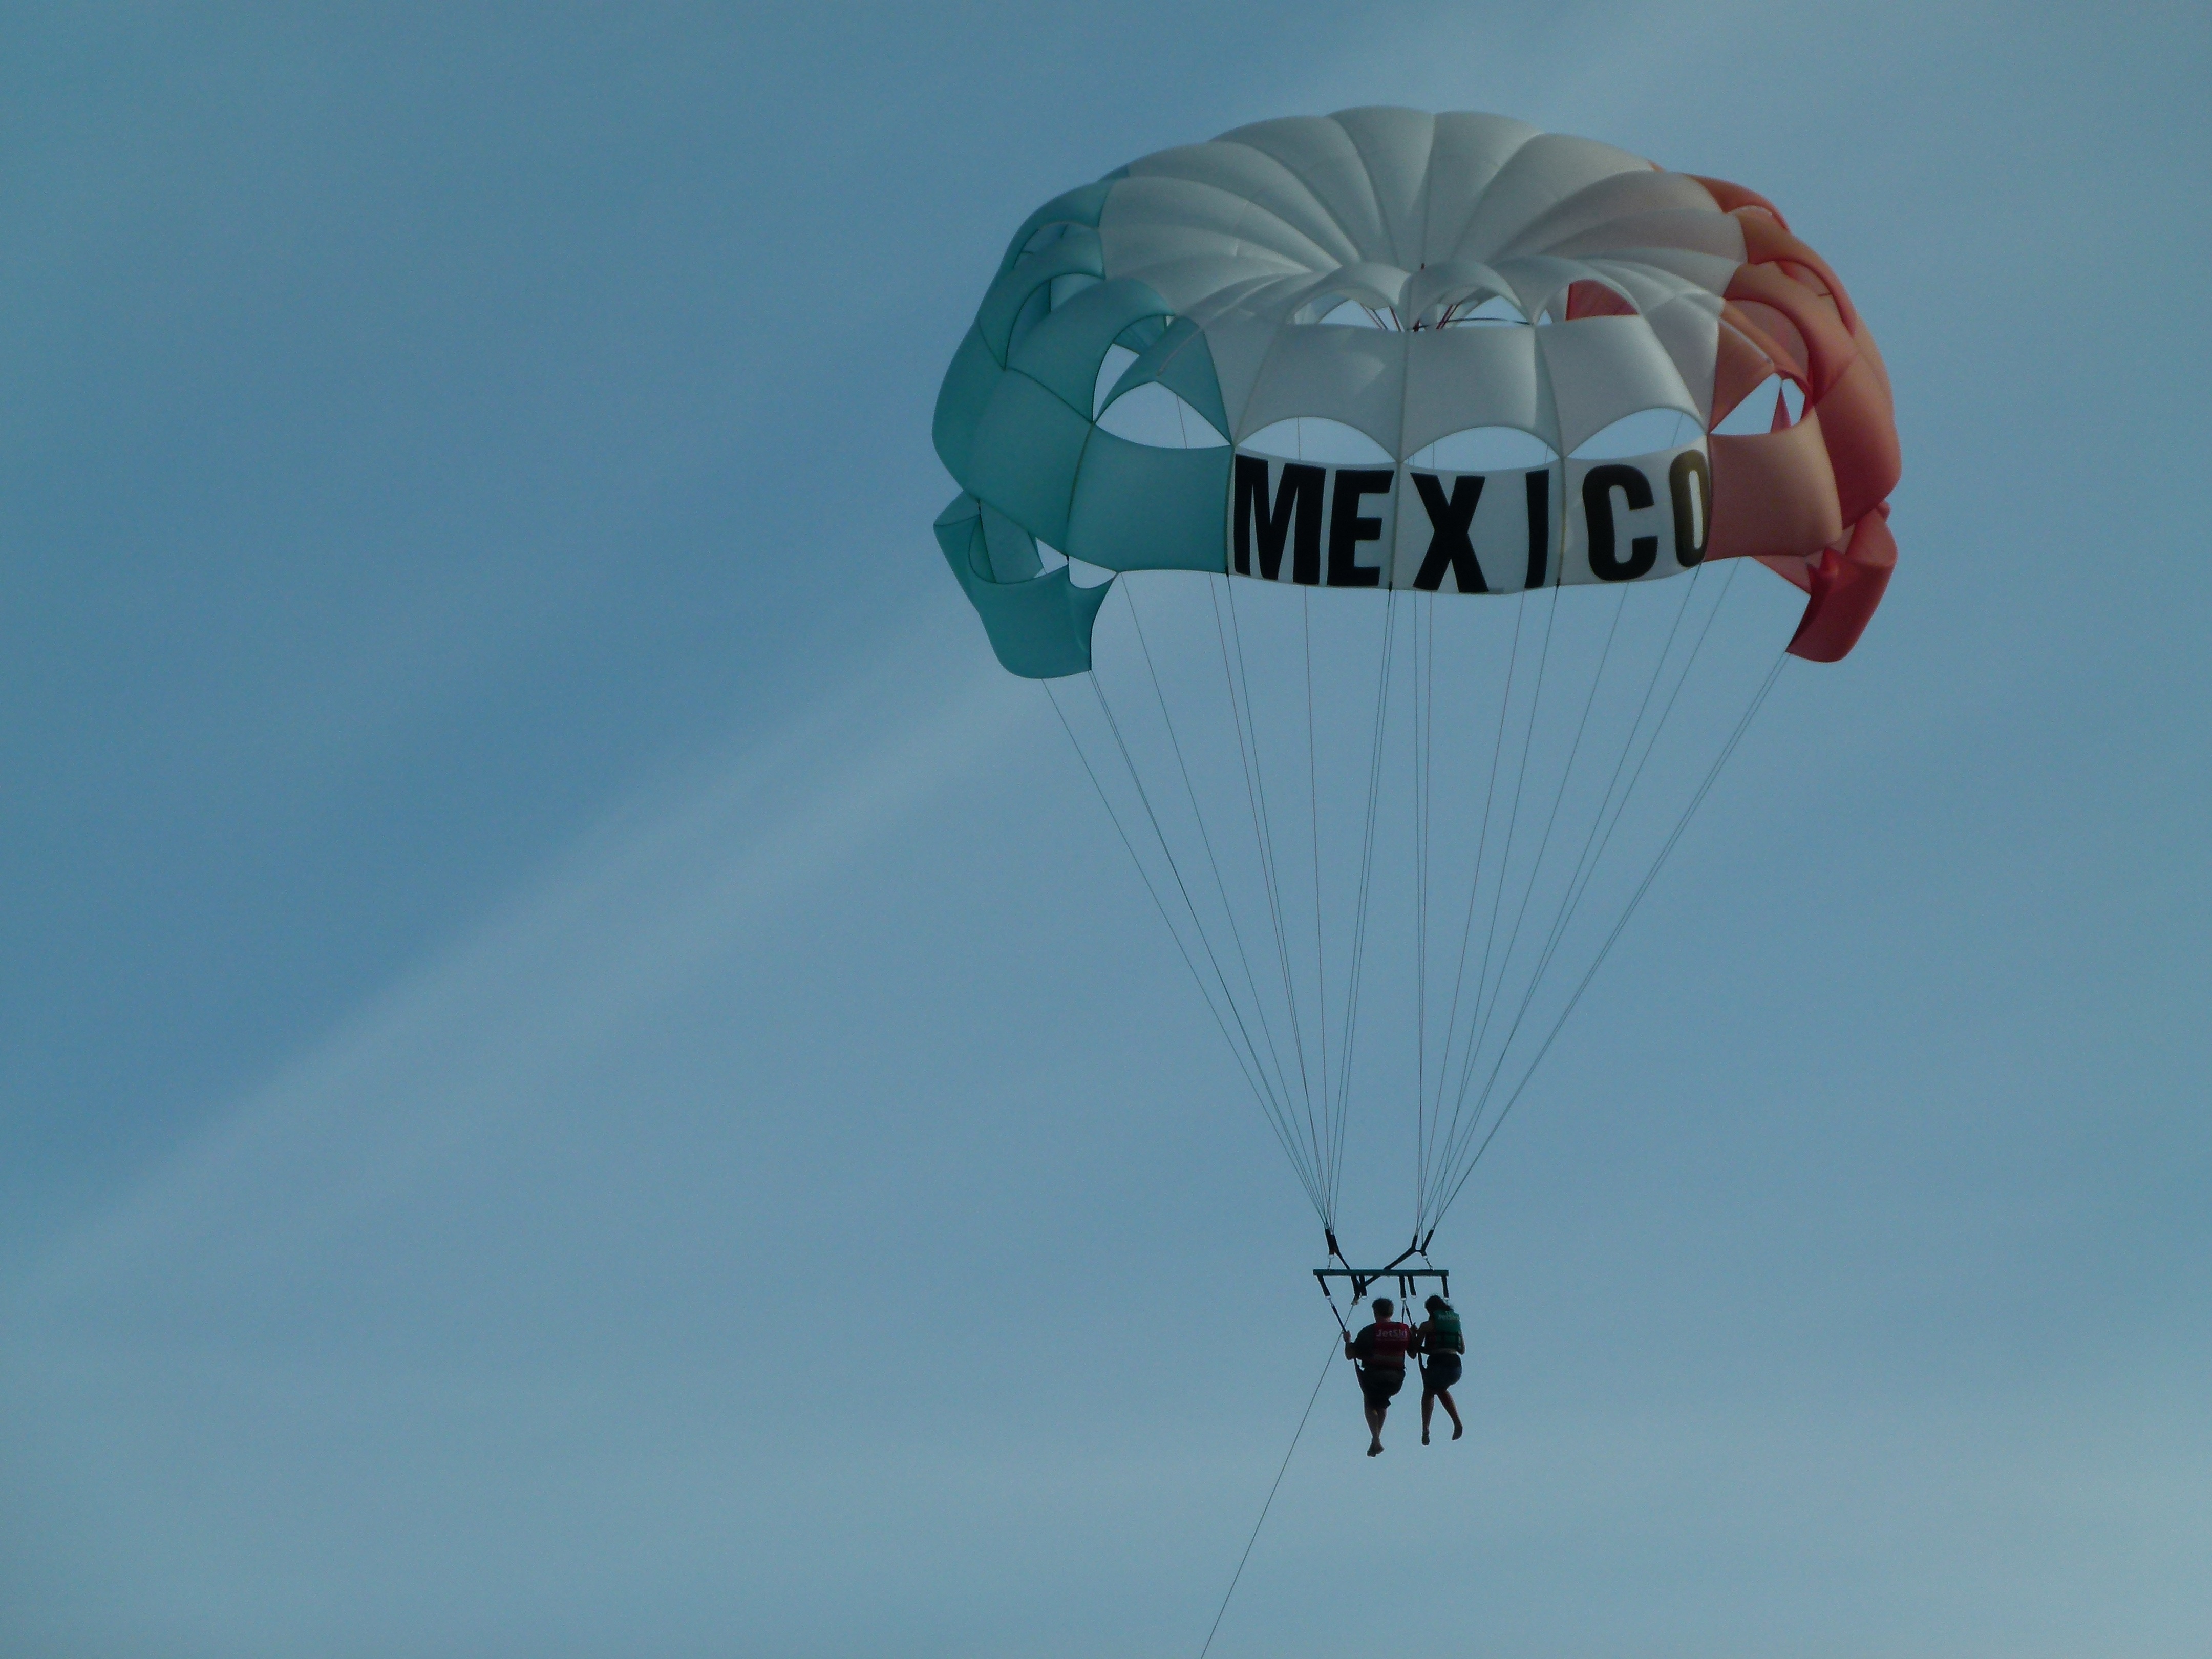
wing, sport, summer, sailing, holiday, blue, float, extreme sport, leisure, parachute, paragliding, sports, mexico, parasailing, parachuting, air sports, atmosphere of earth, windsports, towed water sport